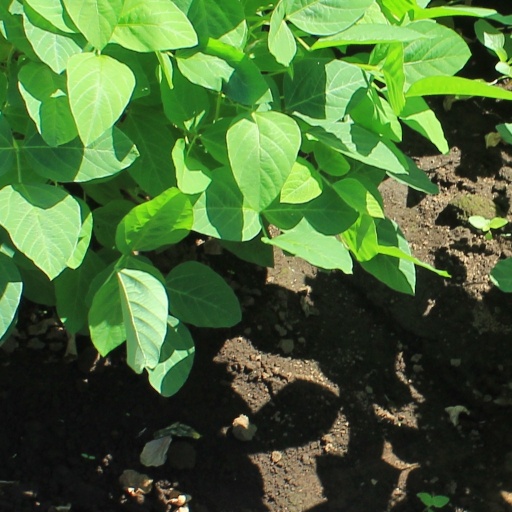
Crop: soybean